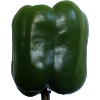
Label: Pepper Green 1